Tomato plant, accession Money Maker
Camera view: vertical (180 deg); turntable rotation: 240 degrees
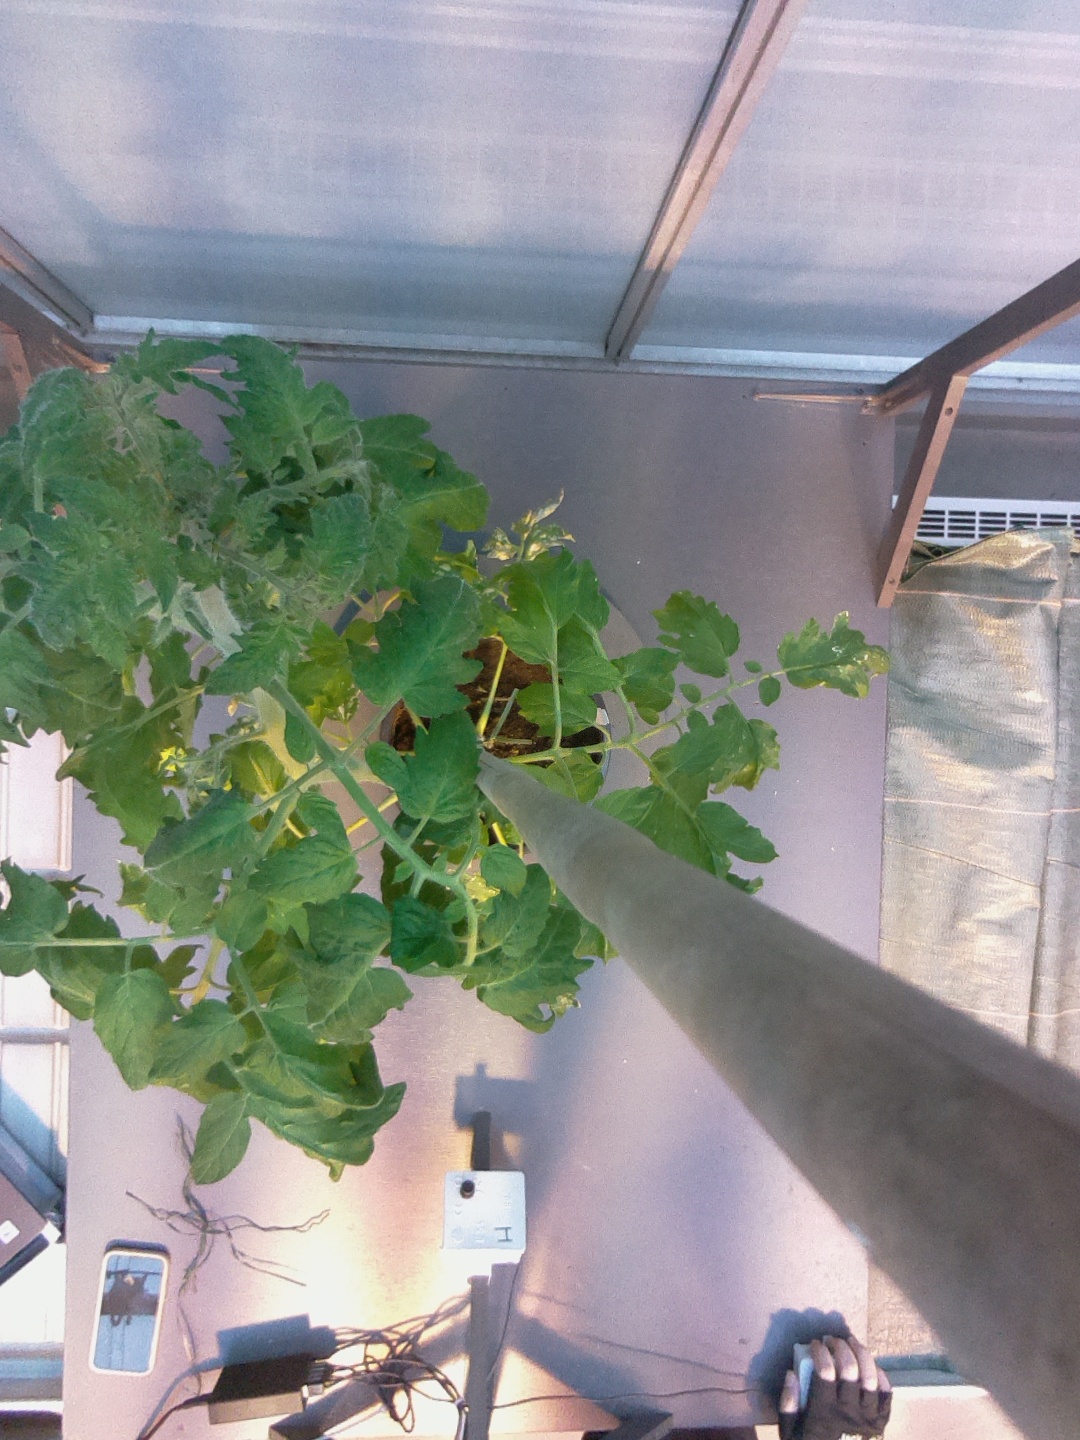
BBCH growth stage 61: 10%-20% of flowers open